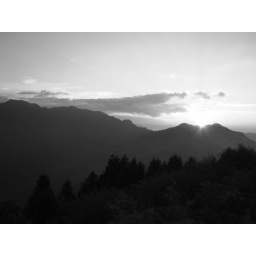
A few shots in black &amp;amp; white - sunrise